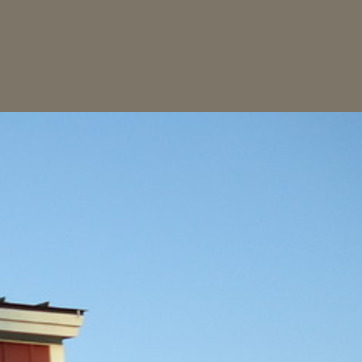
Material: sky